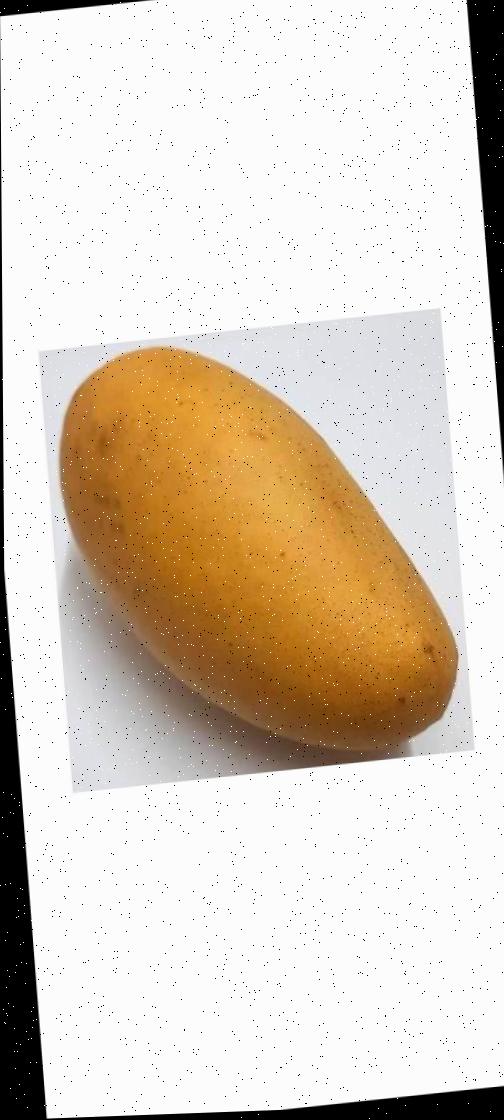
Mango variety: Katimon